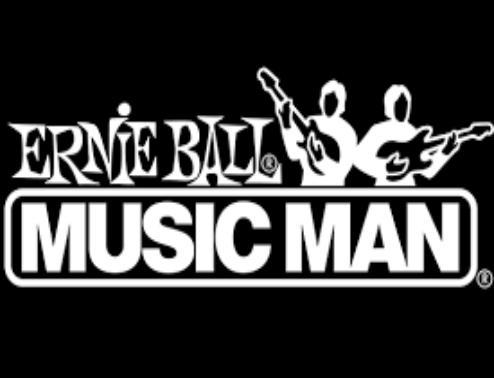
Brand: music man-1
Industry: Leisure